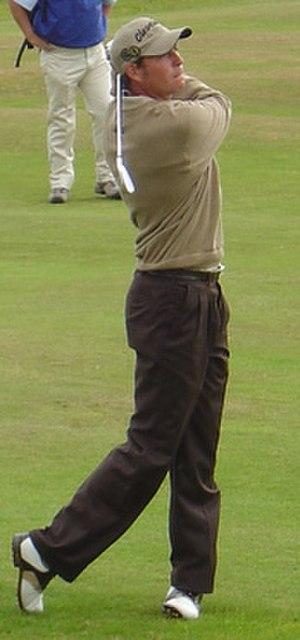
David Howell, né le 23 juin 1975 à Swindon est un golfeur anglais